Action off Charles Island

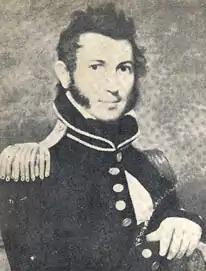
"John M. Gamble"

There is some confusion as to the date of the battle; in later memoirs, Lieutenant Gamble recalled that it was fought on 12 or 13 July, while Captain Porter's memoir, and letters from Porter to Gamble, stated that it occurred on 14 July. Either way, at about 11:00 AM the Americans were sailing west from Tumbes, Peru, off Banks Bay (Bahia de Bancos) in the Galapagos, when they sighted three sets of sails on the horizon. Commodore Porter signaled his ships to prepare for action and a chase began. At the time, the majority of British ships cruising in the South Pacific were whalers sailing under letters of marque, legally permitting them to act as privateers should the opportunity arise.